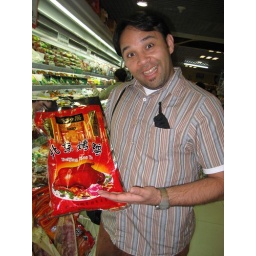
duck in a bag